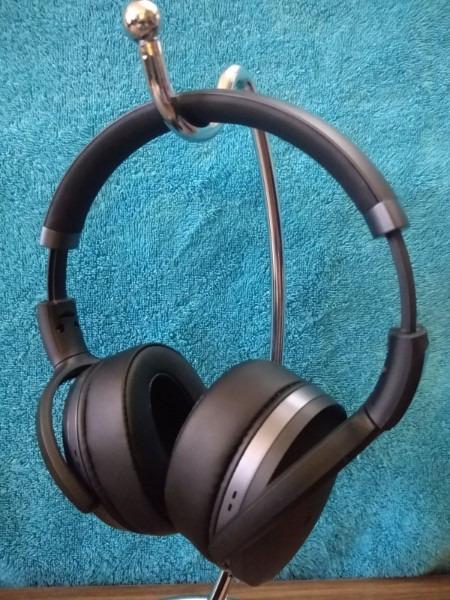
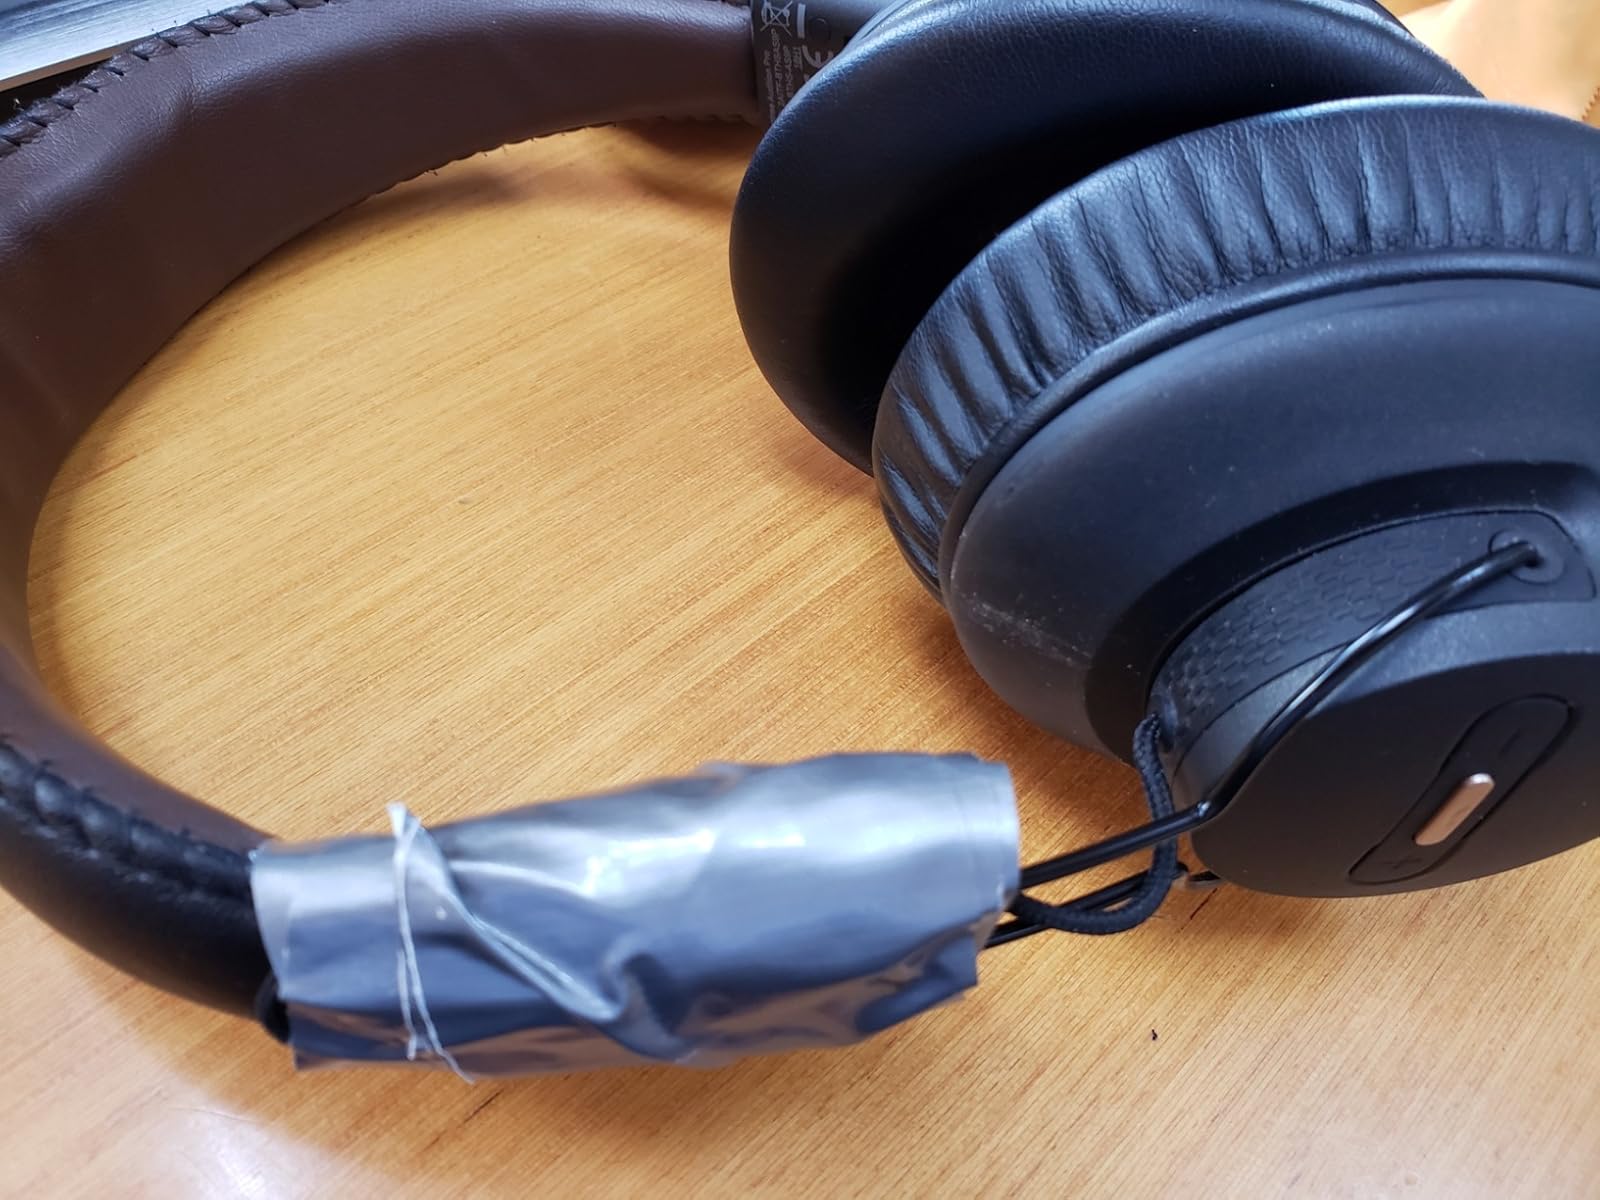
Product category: headphones
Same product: no